Krzysztof Kolberger

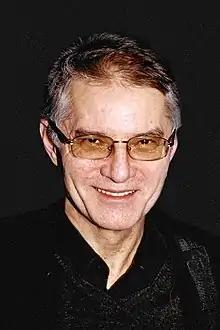
Krzysztof Kolberger in 2005

Krzysztof Marek Kolberger (13 August 1950 – 7 January 2011) a Polish actor and theatre director. His father's surname was changed from Kohlberger in the 1950s. He had daughter, actress Julia Kolberger, with Anna Romantowska.